Right Cross

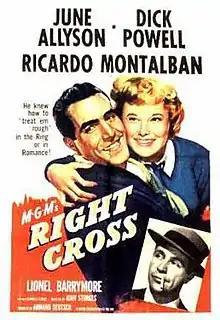
Theatrical release poster

Right Cross is a 1950 American sports drama film released by Metro-Goldwyn-Mayer, directed by John Sturges, written by Charles Schnee and starring June Allyson, Ricardo Montalbán, Dick Powell, Lionel Barrymore and (in a small uncredited role) Marilyn Monroe.